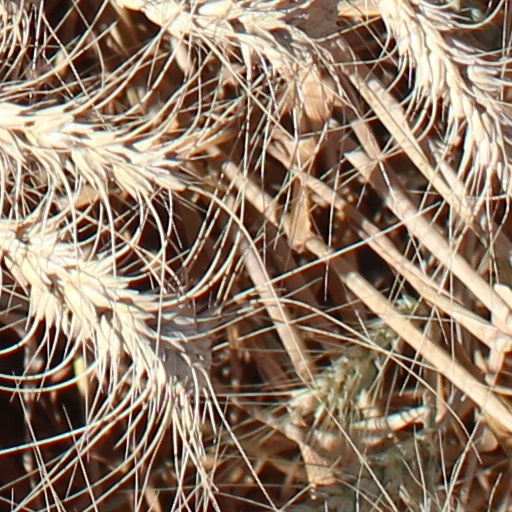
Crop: wheat